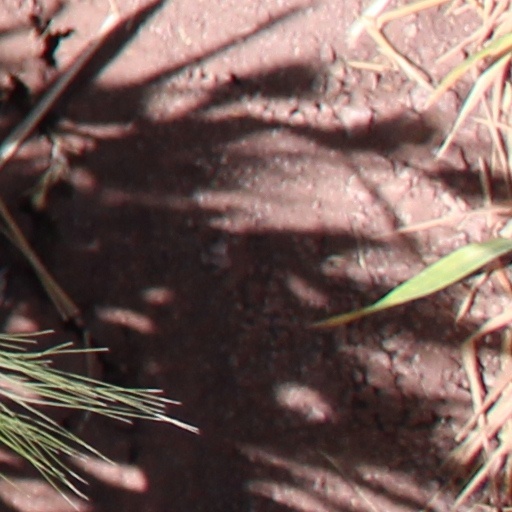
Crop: wheat